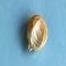
Maize quality: Good